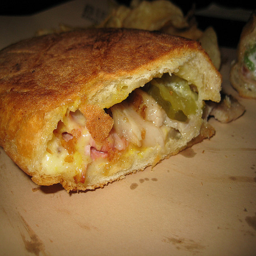
A dough pocket filled with meat and cheese
A cooked piece of food cut in half.
a hot pocket sandwich  laying on butcher paper
A pocket sandwich filed with meat, cheese and a pickle.
a stuffed sandwich with meat, cheese and pickles